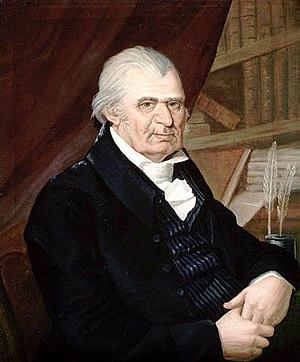
Joseph Papineau, né le 16 octobre 1752 à Montréal et décédé le 8 juillet 1841 dans la même ville, arpenteur, notaire, agent seigneurial, seigneur et homme politique.
Louis Dulongpré est un peintre du Bas-Canada d'origine française. Il est considéré comme l'un des portraitistes les plus prolifiques de l'histoire du Québec.